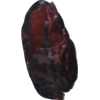
Label: carambola